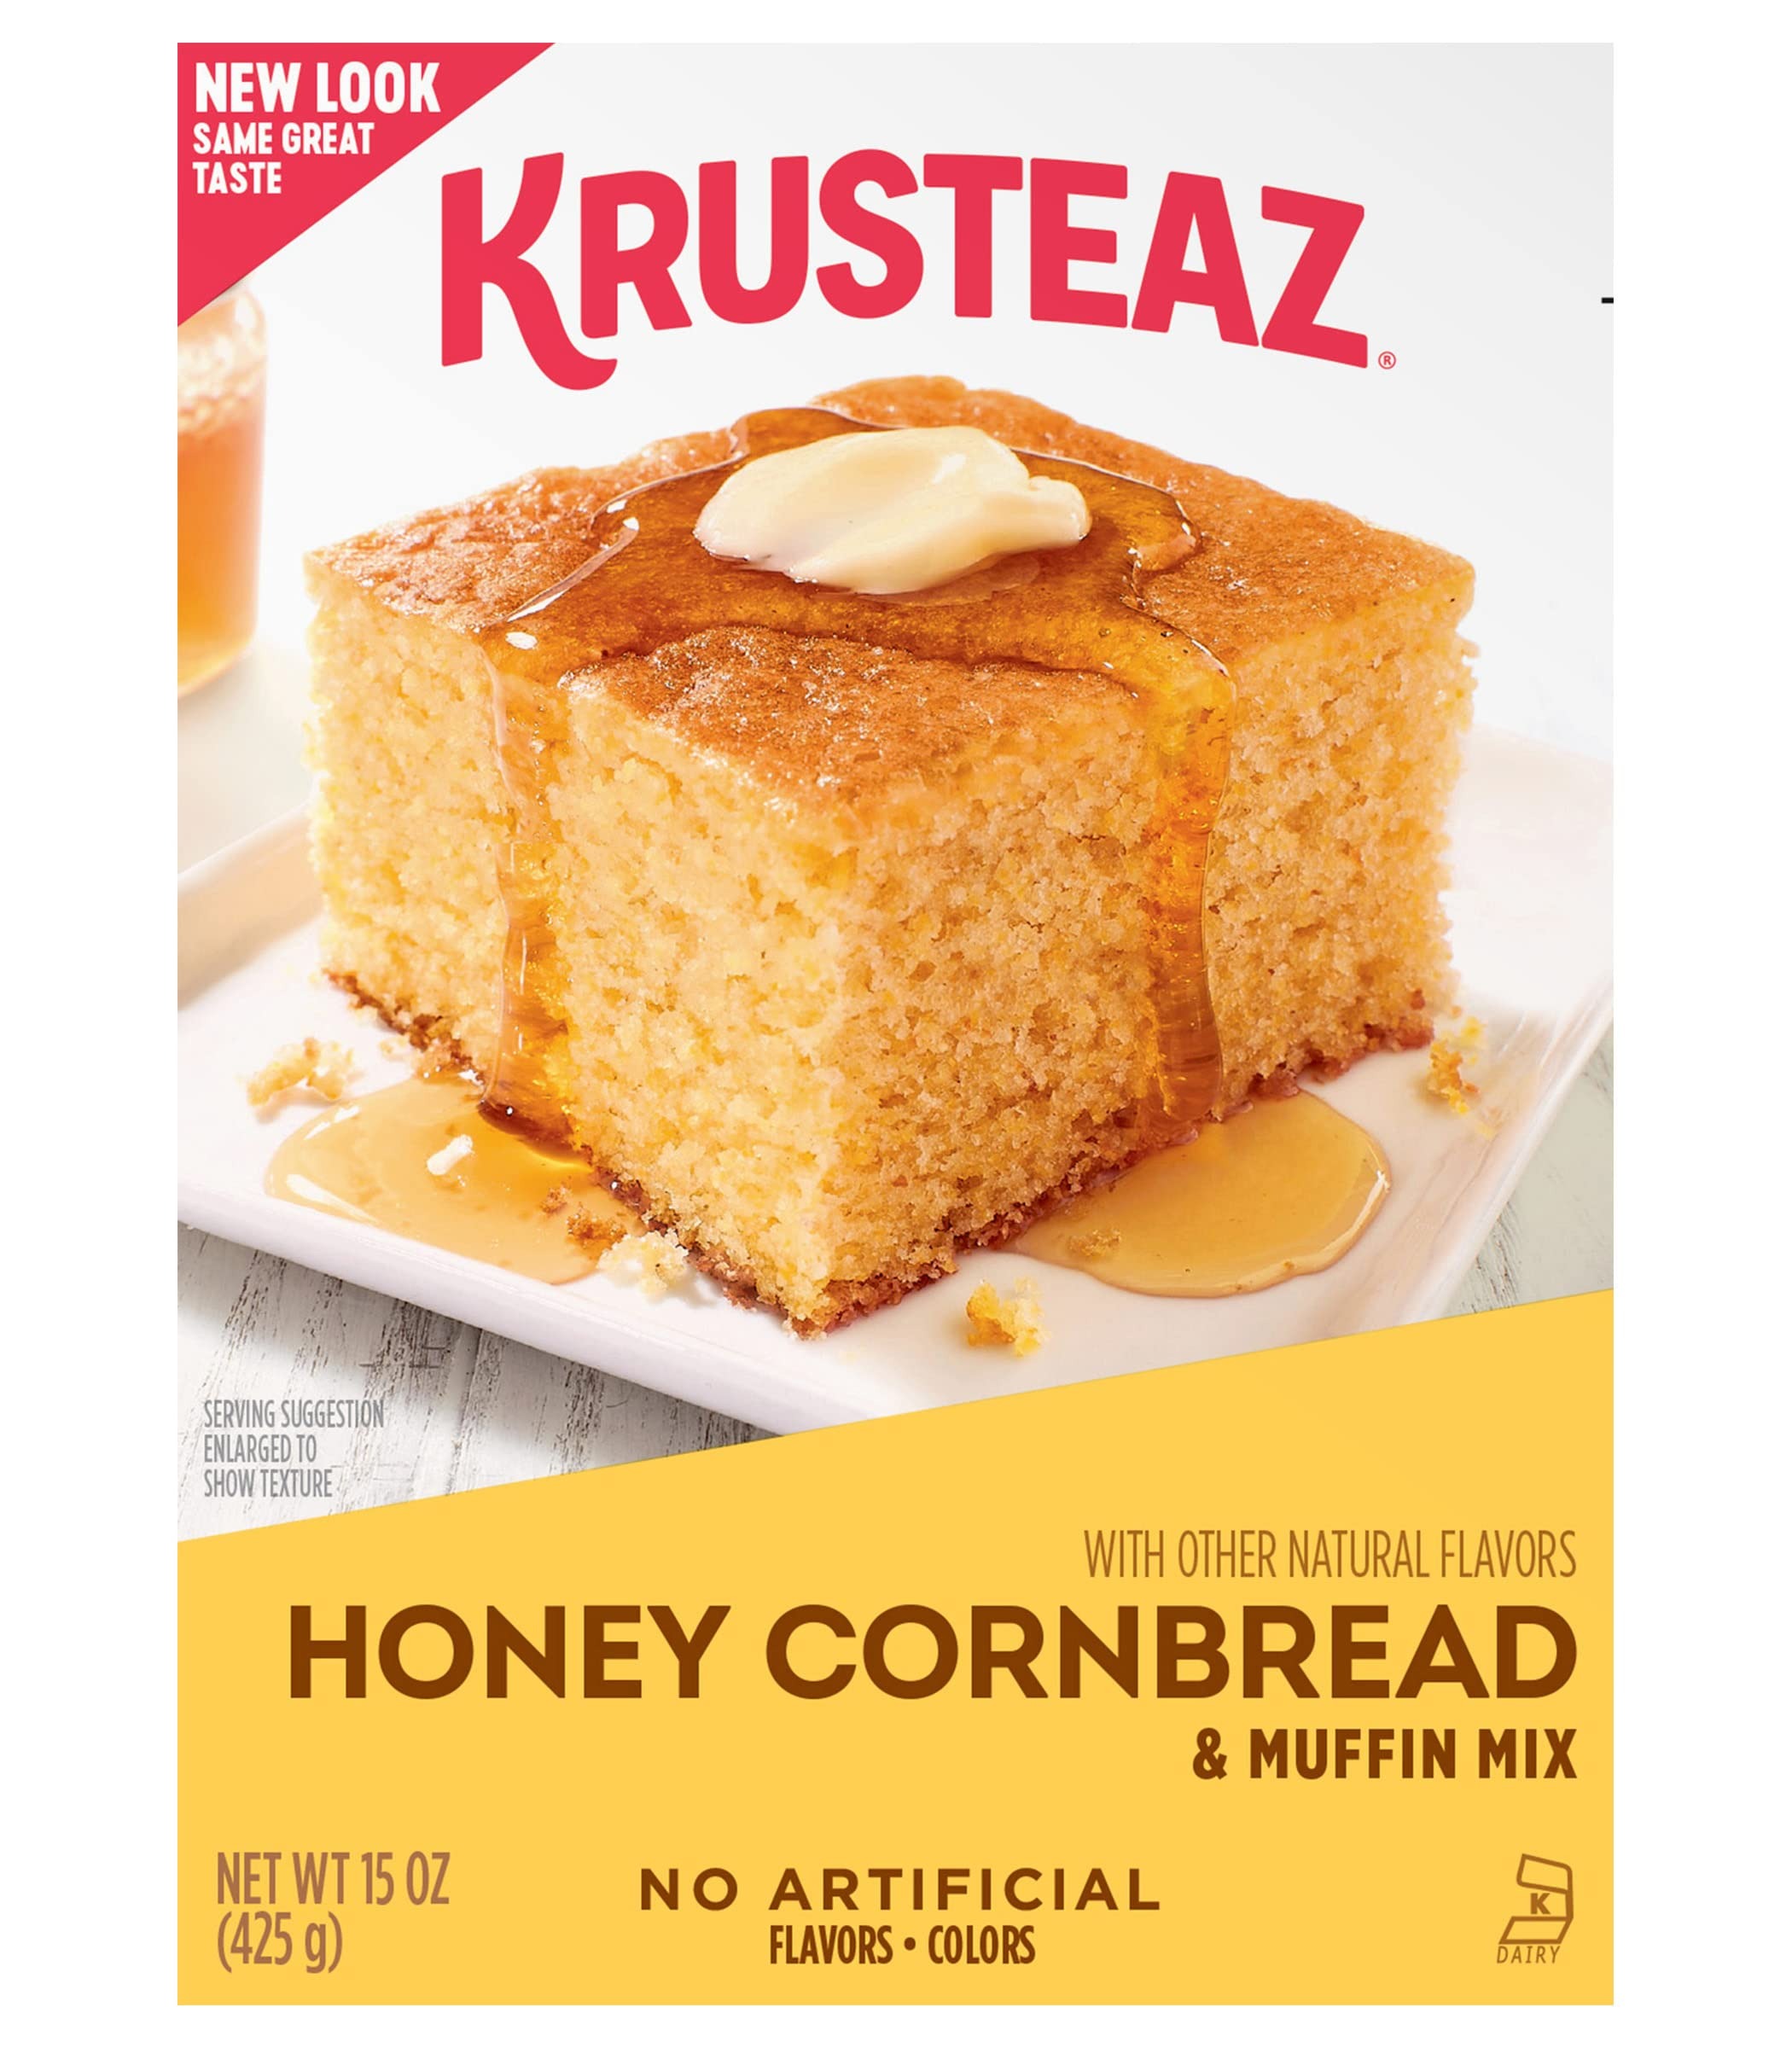
Item Name: Krusteaz Honey Cornbread and Muffin Mix - No Artificial Colors or Flavors 15 Ounce (Pack of 4)
Bullet Point 1: RICH AND SWEET: Corn and sweet honey come together in our moist, rich cornbread. Enjoy it on its own, or as a delicious side to your favorite soup or chili.
Bullet Point 2: EASY TO MAKE: Simply add milk, egg and oil and stir until blended, then spoon batter into a baking pan, cast iron skillet, or muffin cups and bake until golden brown.
Bullet Point 3: MAKE IT YOUR OWN: Use this Krusteaz Honey and Cornbread Muffin Mix to make a batch of 24-28 mini muffins, 12 standard muffins, or cast iron skillet bread. Serve up a spicy version by adding jalapenos and cheddar, or deal up the sweetness with goat cheese and caramelized onions. With Krusteaz, one mix means endless possibilities.
Bullet Point 4: INGREDIENTS WE’RE PROUD OF: This mix combines corn and honey in a mouthwatering twist on traditional cornbread—with no artificial flavors or colors.
Bullet Point 5: WHAT'S INCLUDED: Every order of this cornbread mix includes four, 15-ounce boxes with a shelf life of 548 days from production. This 4-box pack is great for keeping a Krusteaz mix on hand when you crave it!
Product Description: Get extra gold stars at the next potluck supper with Krusteaz crazy delicious honey cornbread. The sweet scent of honey and cornmeal is enough to tempt anyone’s taste buds, and you won’t have to ring the dinner bell more than once. Hint: Be sure to top this moist, delicious cornbread with melty butter right after it comes out of the oven, and you'll forever be known as “that epic cornbread maker”.
Value: 60.0
Unit: Ounce

Price: 2.99